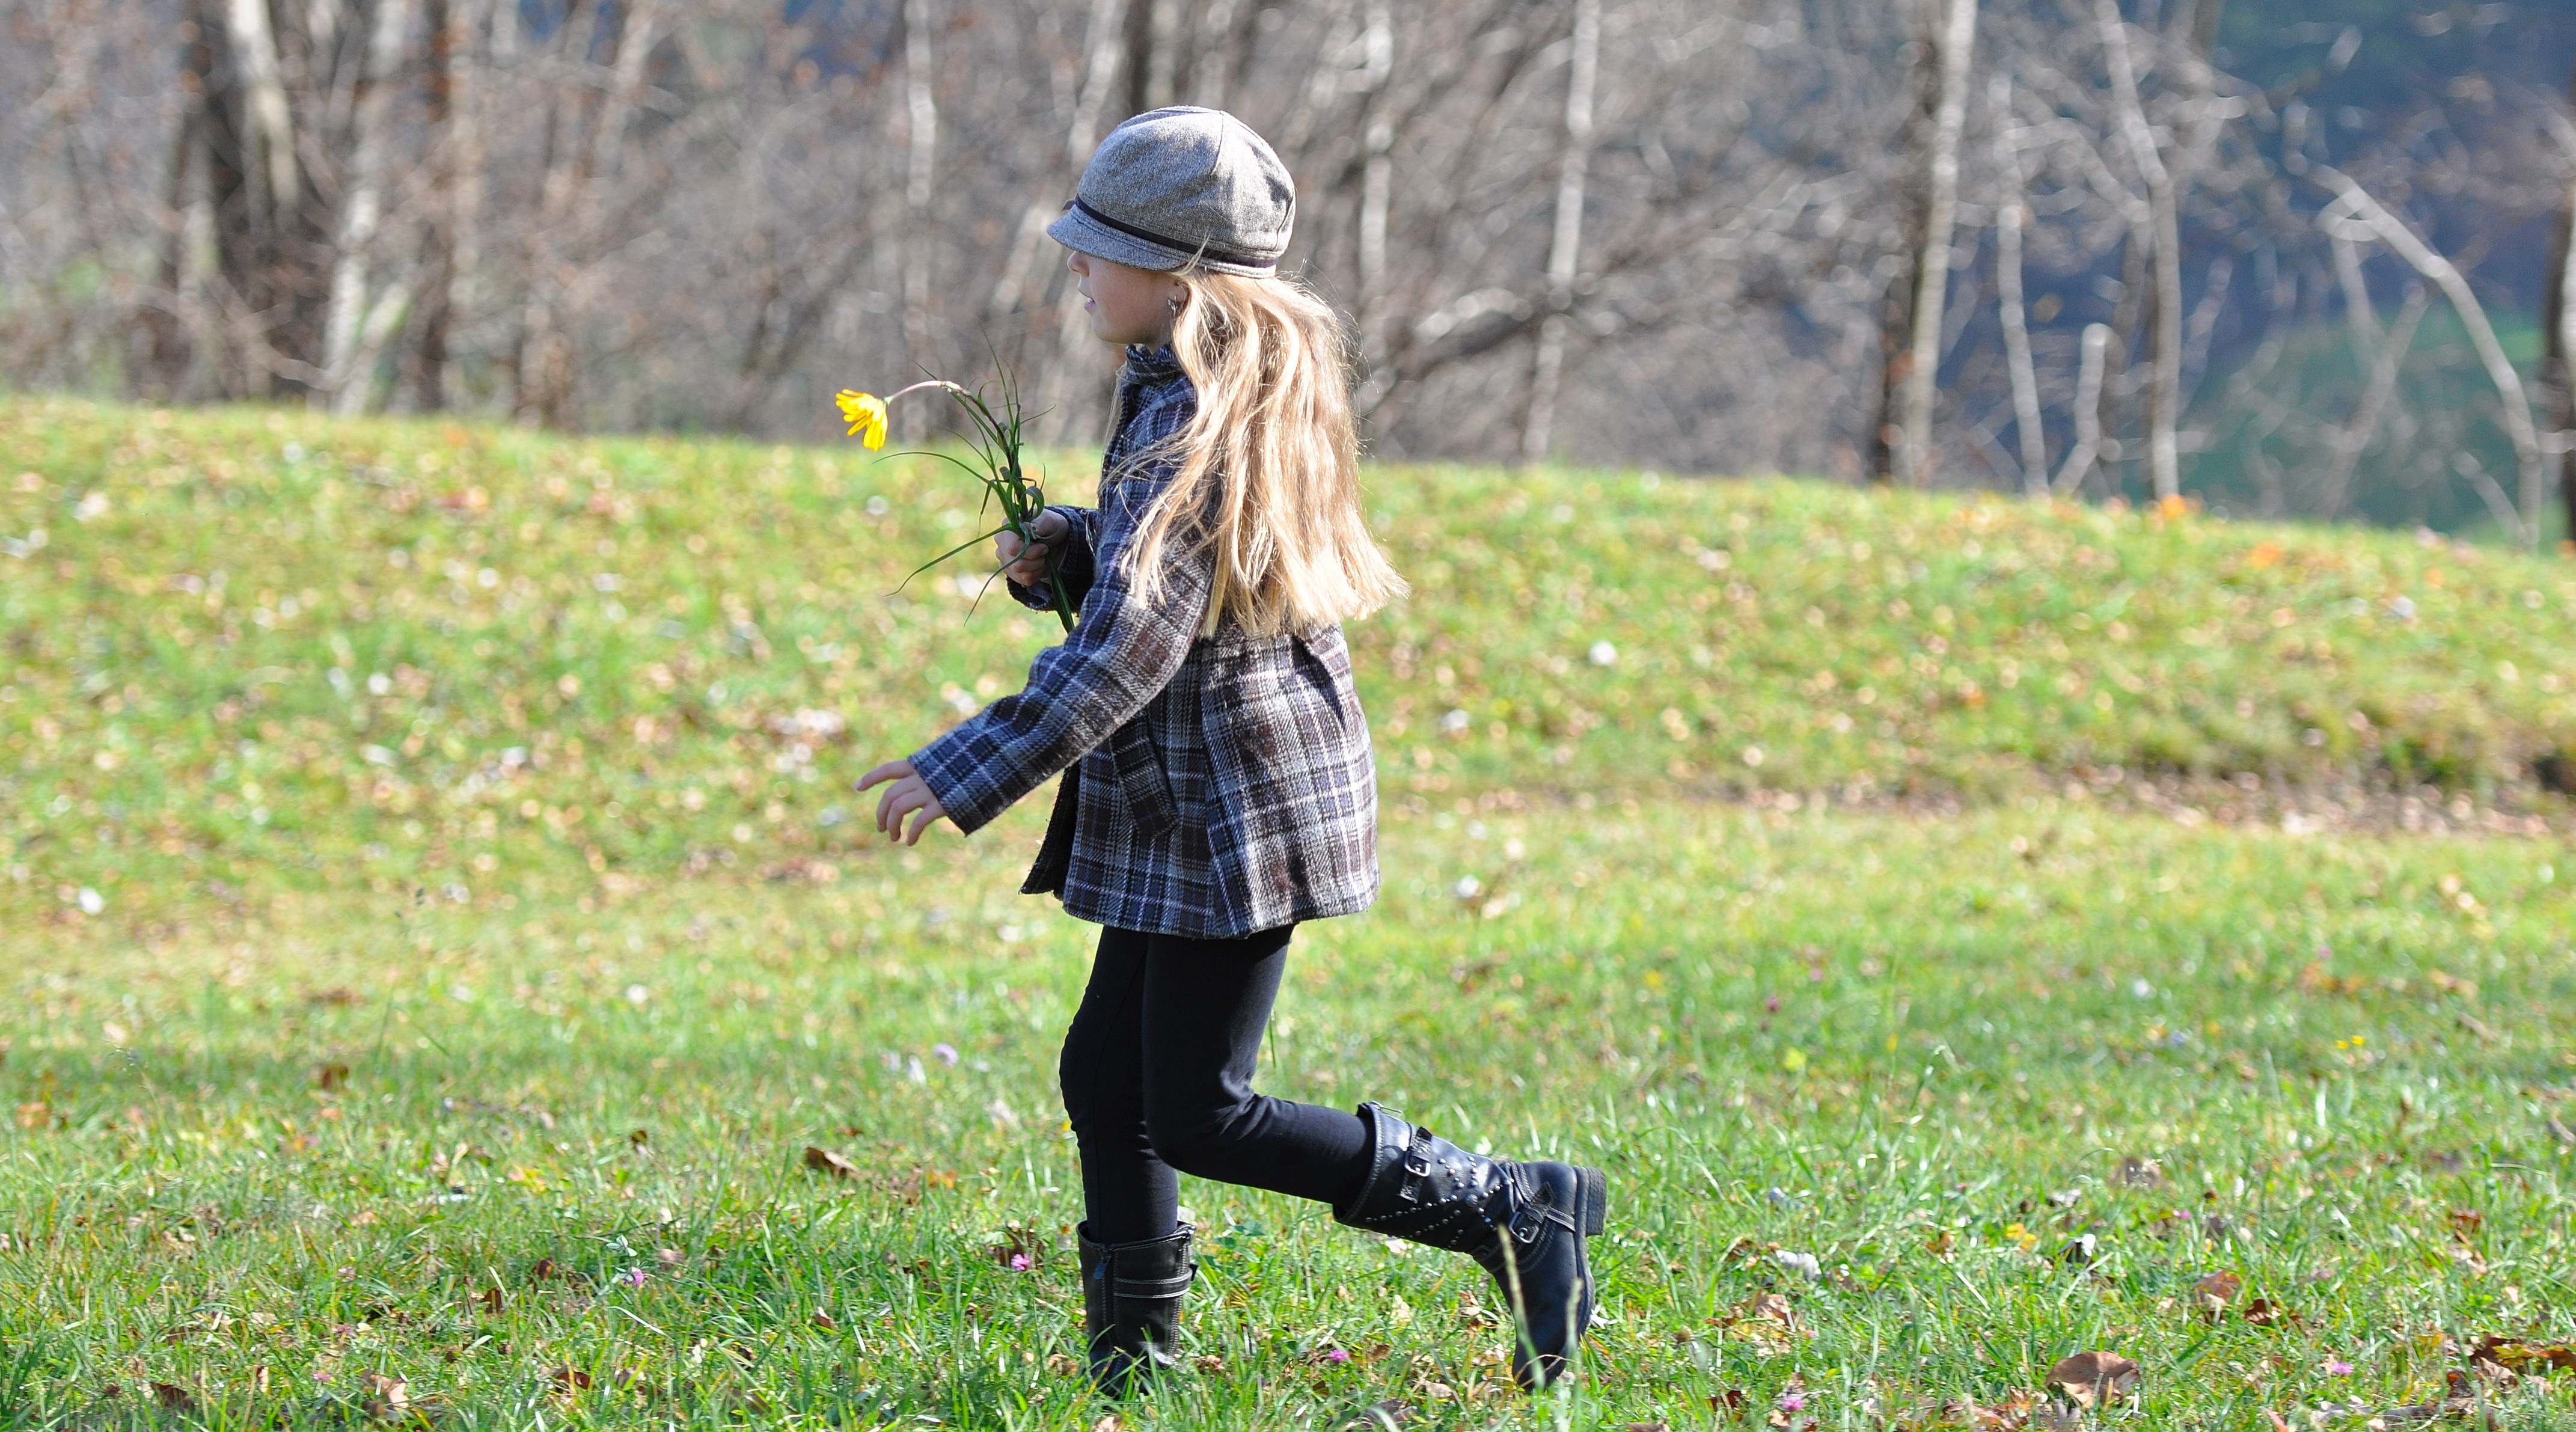
grass, girl, lawn, meadow, run, autumn, child, agriculture, long hair, sports, blond